Pablo Soler Frost

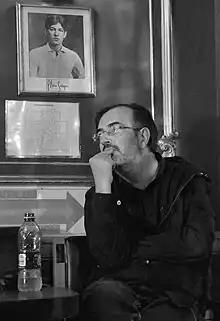

Pablo Soler Frost (born October 7, 1965) is a Mexican novelist, essayist, translator, playwright, short-story and screen writer. As a polyglot (he speaks fluently Spanish, German, English, French and Catalan), he has translated into Spanish several works and poems by Shakespeare, Walpole, Walter Scott, Shelley, John Henry Newman, Joseph Conrad, Robert Frost, Rainer M. Rilke, Theodor Daübler and Joanna Walsh.